Almohad architecture

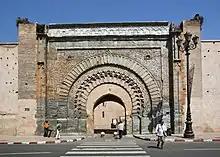
Bab Agnaou (1188–1190), the main public gate of the Kasbah of Marrakesh

Al-Mansur created the Kasbah of Marrakesh, a large royal citadel and palace complex to house the caliph's family and administration. The main public entrance of this kasbah was the ornamental gate of Bab Agnaou.